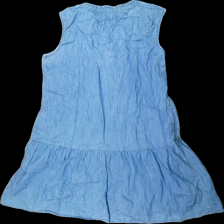
View: back
Type: Dress
Category: Ladies
Brand: Esprit
Colors: Blue
Material: 100% cotton
Cut: Regular
Size: 40
Season: All
Trend: Denim
Stains: Major
Damage location: middle left
Damage 2: fläck
Damage 2 location: middle right
Price range: <50
Recommended usage: Export
Description: blå jeans klänning med fläck fram